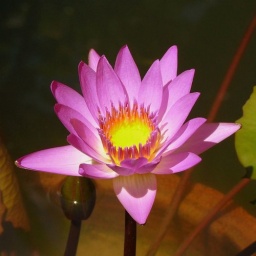
close up picture of lotus flower in pink and yellow